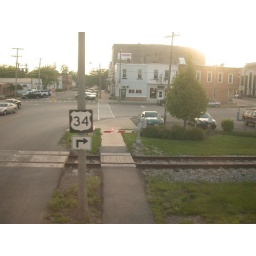
U.S. Highway 34 sign in Mendota, Illinois, seen from the window of the Southwest Chief.